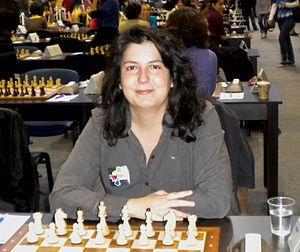
Mònica Calzetta Ruiz est une joueuse d'échecs baléare, qui a le titre de Grand maître international féminin depuis 2003. Elle est l'une des joueuses espagnoles les plus reconnues, depuis le milieu des années 1990. Elle a gagné sept fois le championnat d'Espagne féminin.